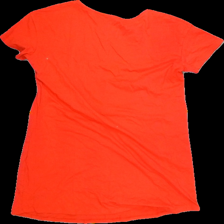
View: back
Type: T-shirt
Category: Ladies
Brand: Not in the list
Colors: Red, Multicolor, White, Yellow, Black, Pink, Turquoise, Purple, Blue, Grey
Material: 60%cotton 40%polyester
Pattern: Other
Cut: C-collar, Long
Size: M
Season: Winter
Stains: Minor
Price range: <50
Recommended usage: Export